Mercedes-Benz W140

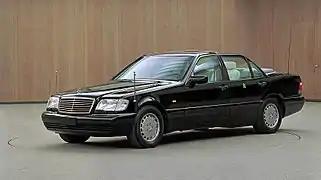
The papal S 500 Landaulet

The three body types are carried over from the W126: four-door sedan/saloon in two wheelbase lengths and one two-door coupé. The model types are assigned as W140 for standard wheelbase, V140 for long wheelbase, and C140 for coupé. In 1996, the S-Class coupé was renamed as CL-Class and spun off from the S-Class. A longer Pullman version with 4140 mm wheelbase was introduced in 1995 with two engine choices (S 500 Pullman and S 600 Pullman). The S 600 Pullman could be ordered with an armour package.